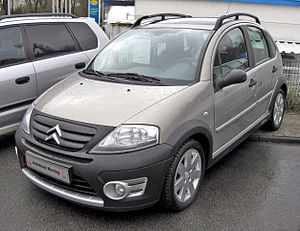
Citroën C3 / C3 (2002−2009) / Facelift
Citroën C3 er en minibil fra den franske bilfabrikant Citroën.